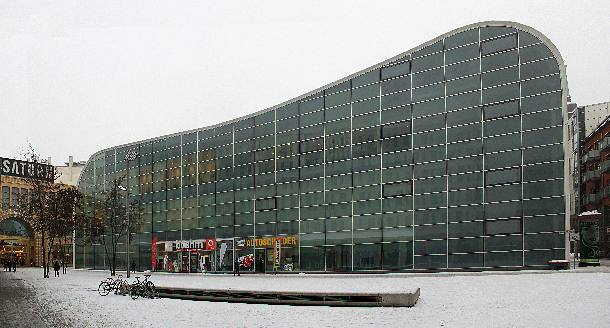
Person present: No